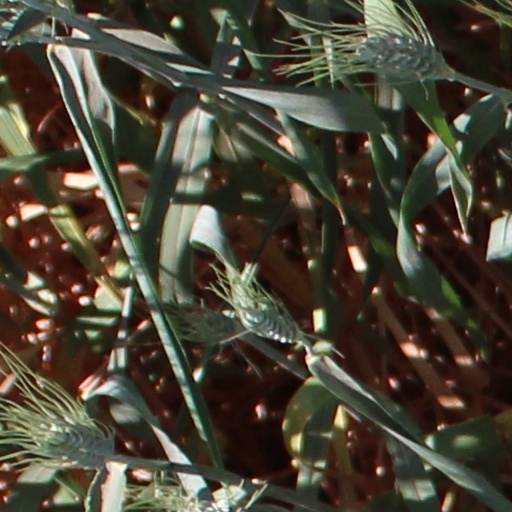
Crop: wheat